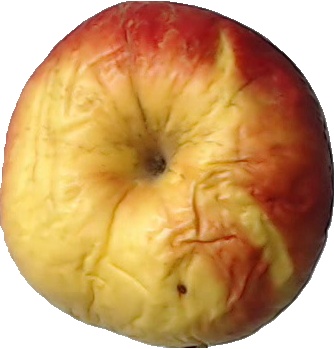
Label: apple_red_yellow_1